Little Brother discography

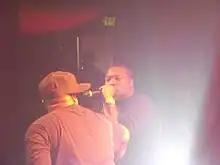
Little Brother performing in Atlanta, 2008

The following is the discography of American hip hop duo Little Brother.